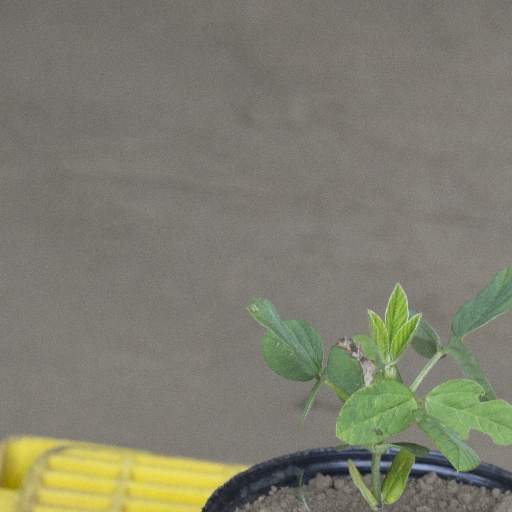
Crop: soybean